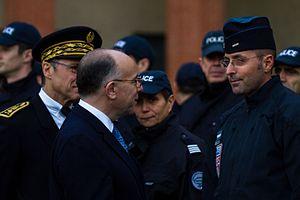
Le ministre de l'Intérieur, Bernard Cazeneuve, salue les policiers lors de sa visite à l'hôtel de Police de Toulouse.